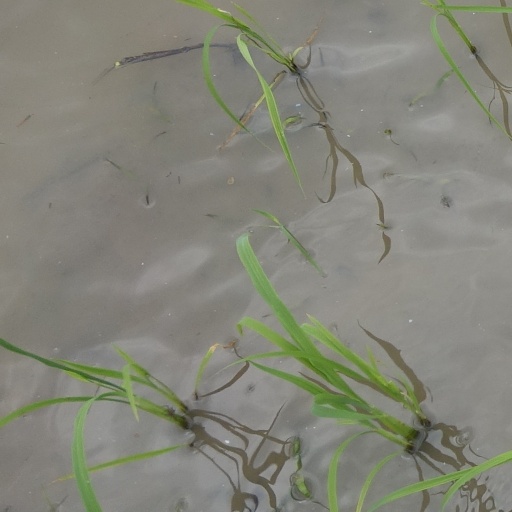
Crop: rice